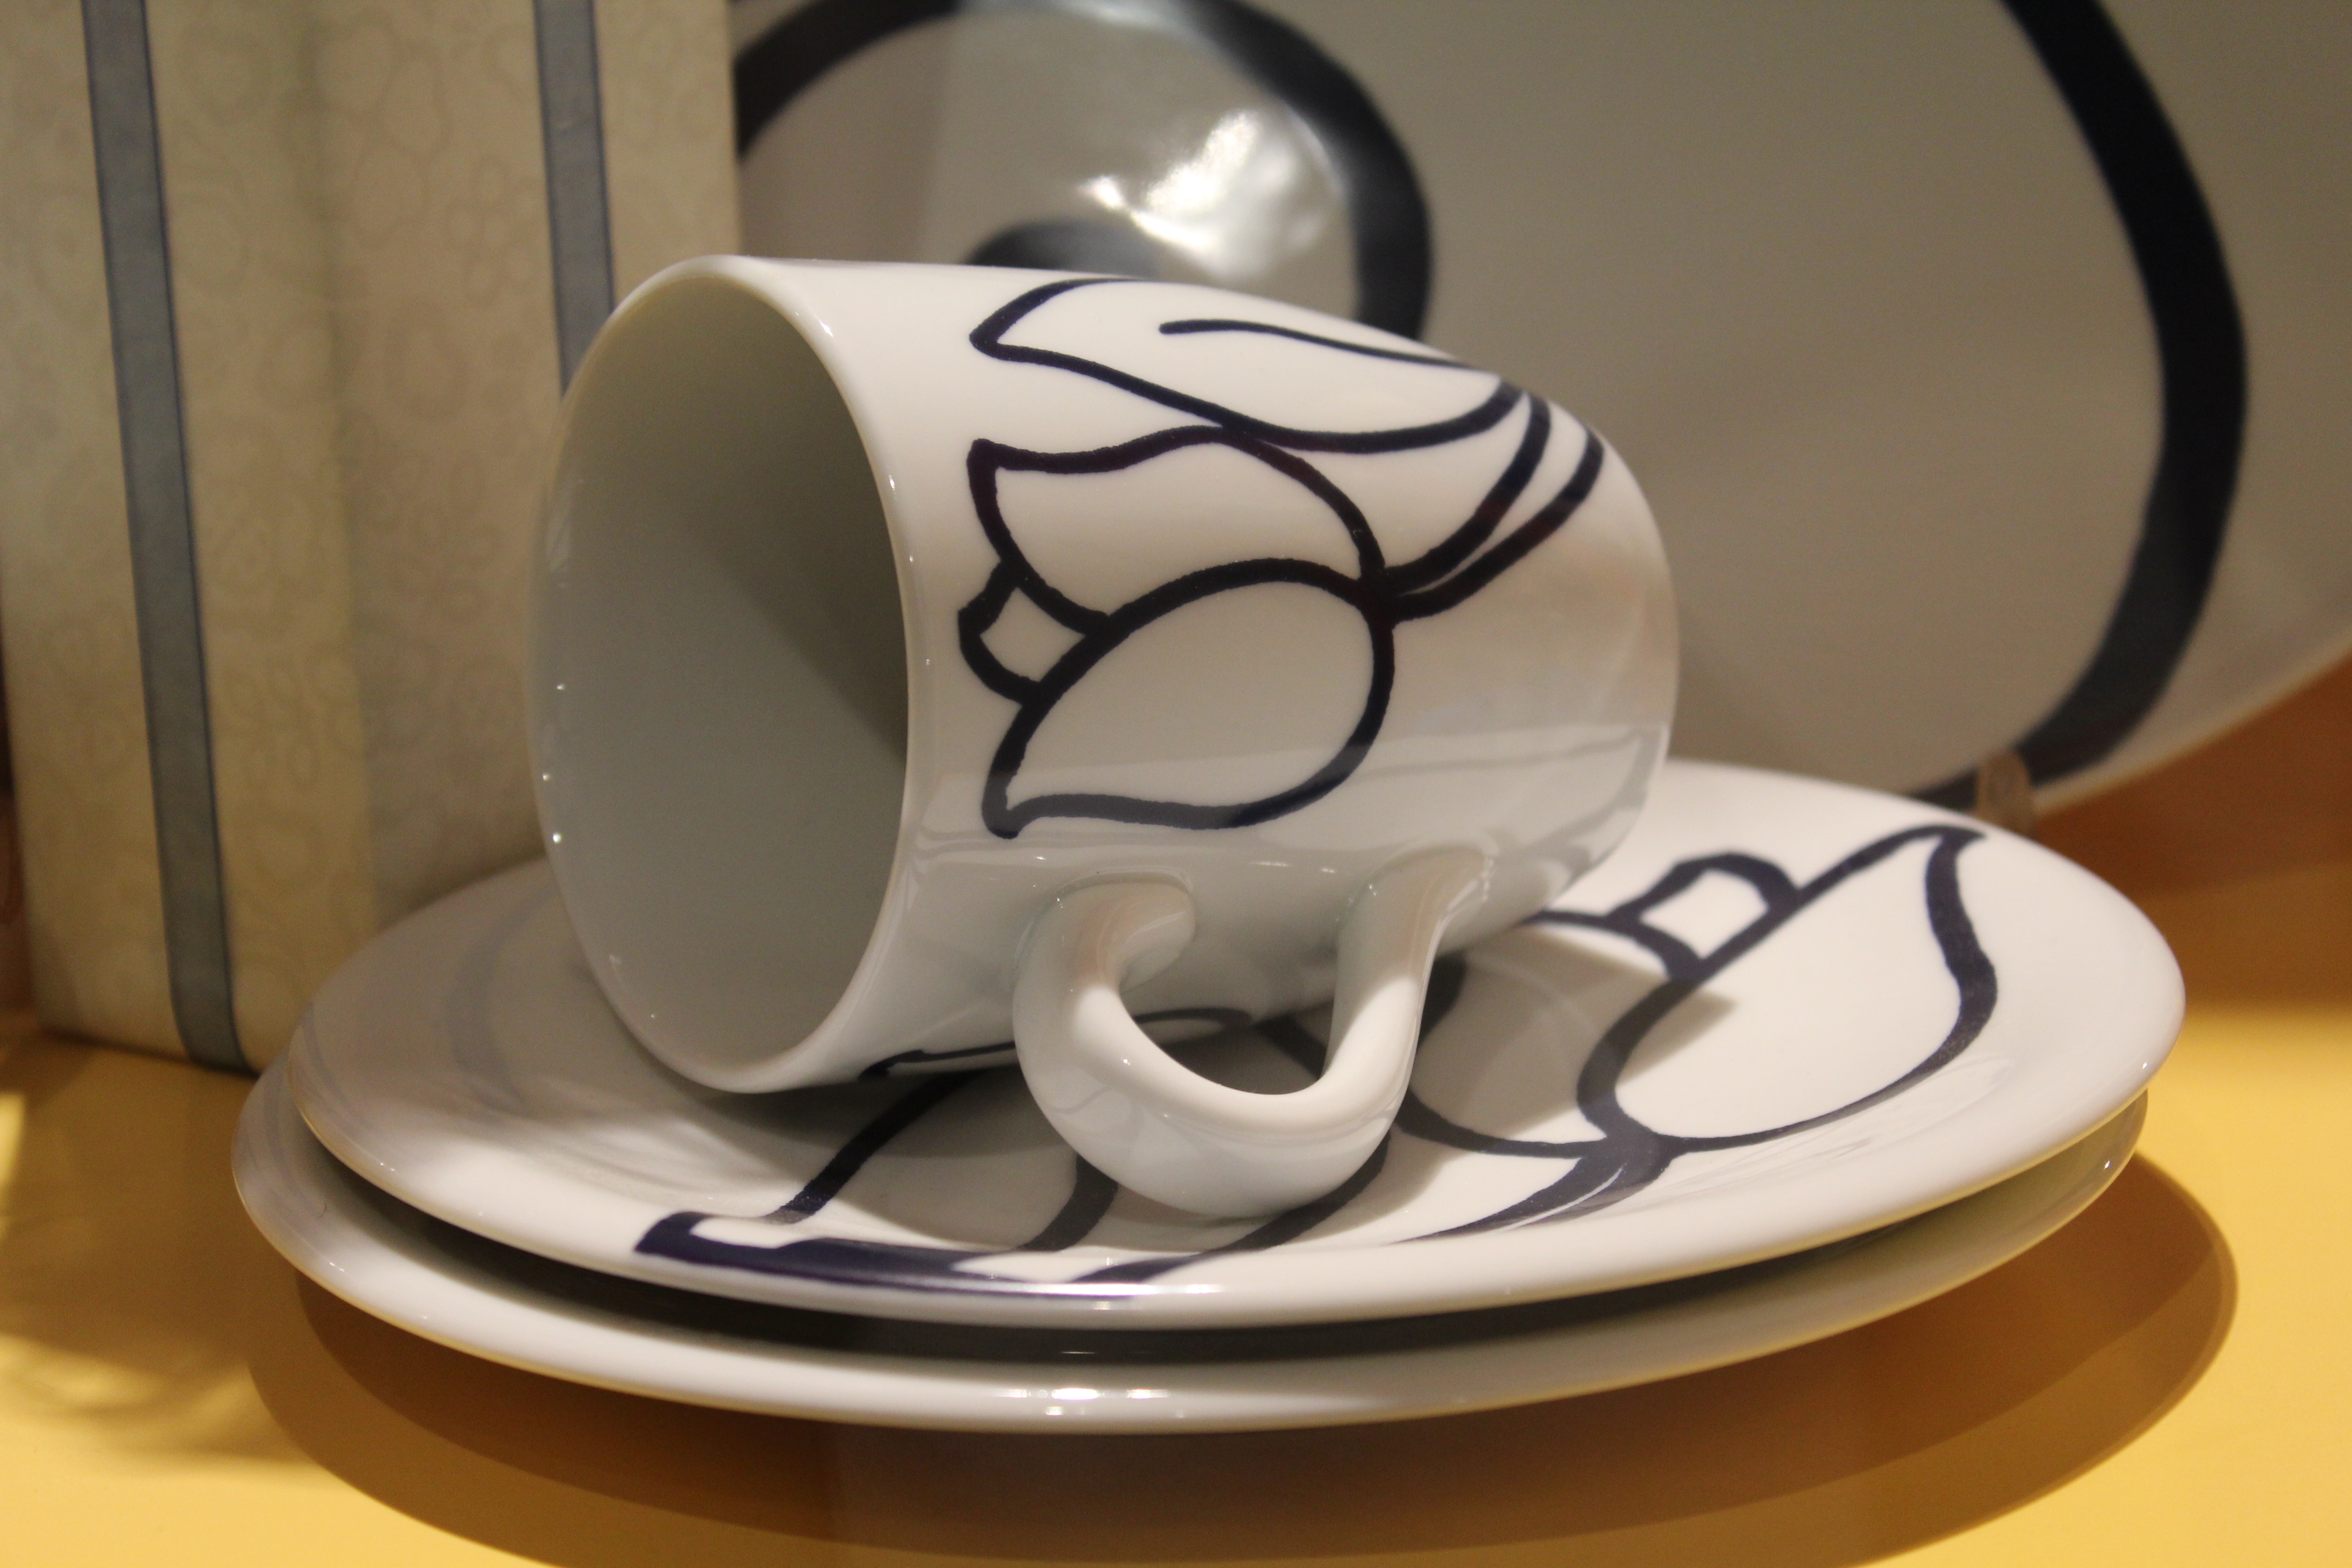
white, flower, cup, food, ceramic, breakfast, lighting, coffee cup, tableware, material, art, cups, porcelain, shape, saucers